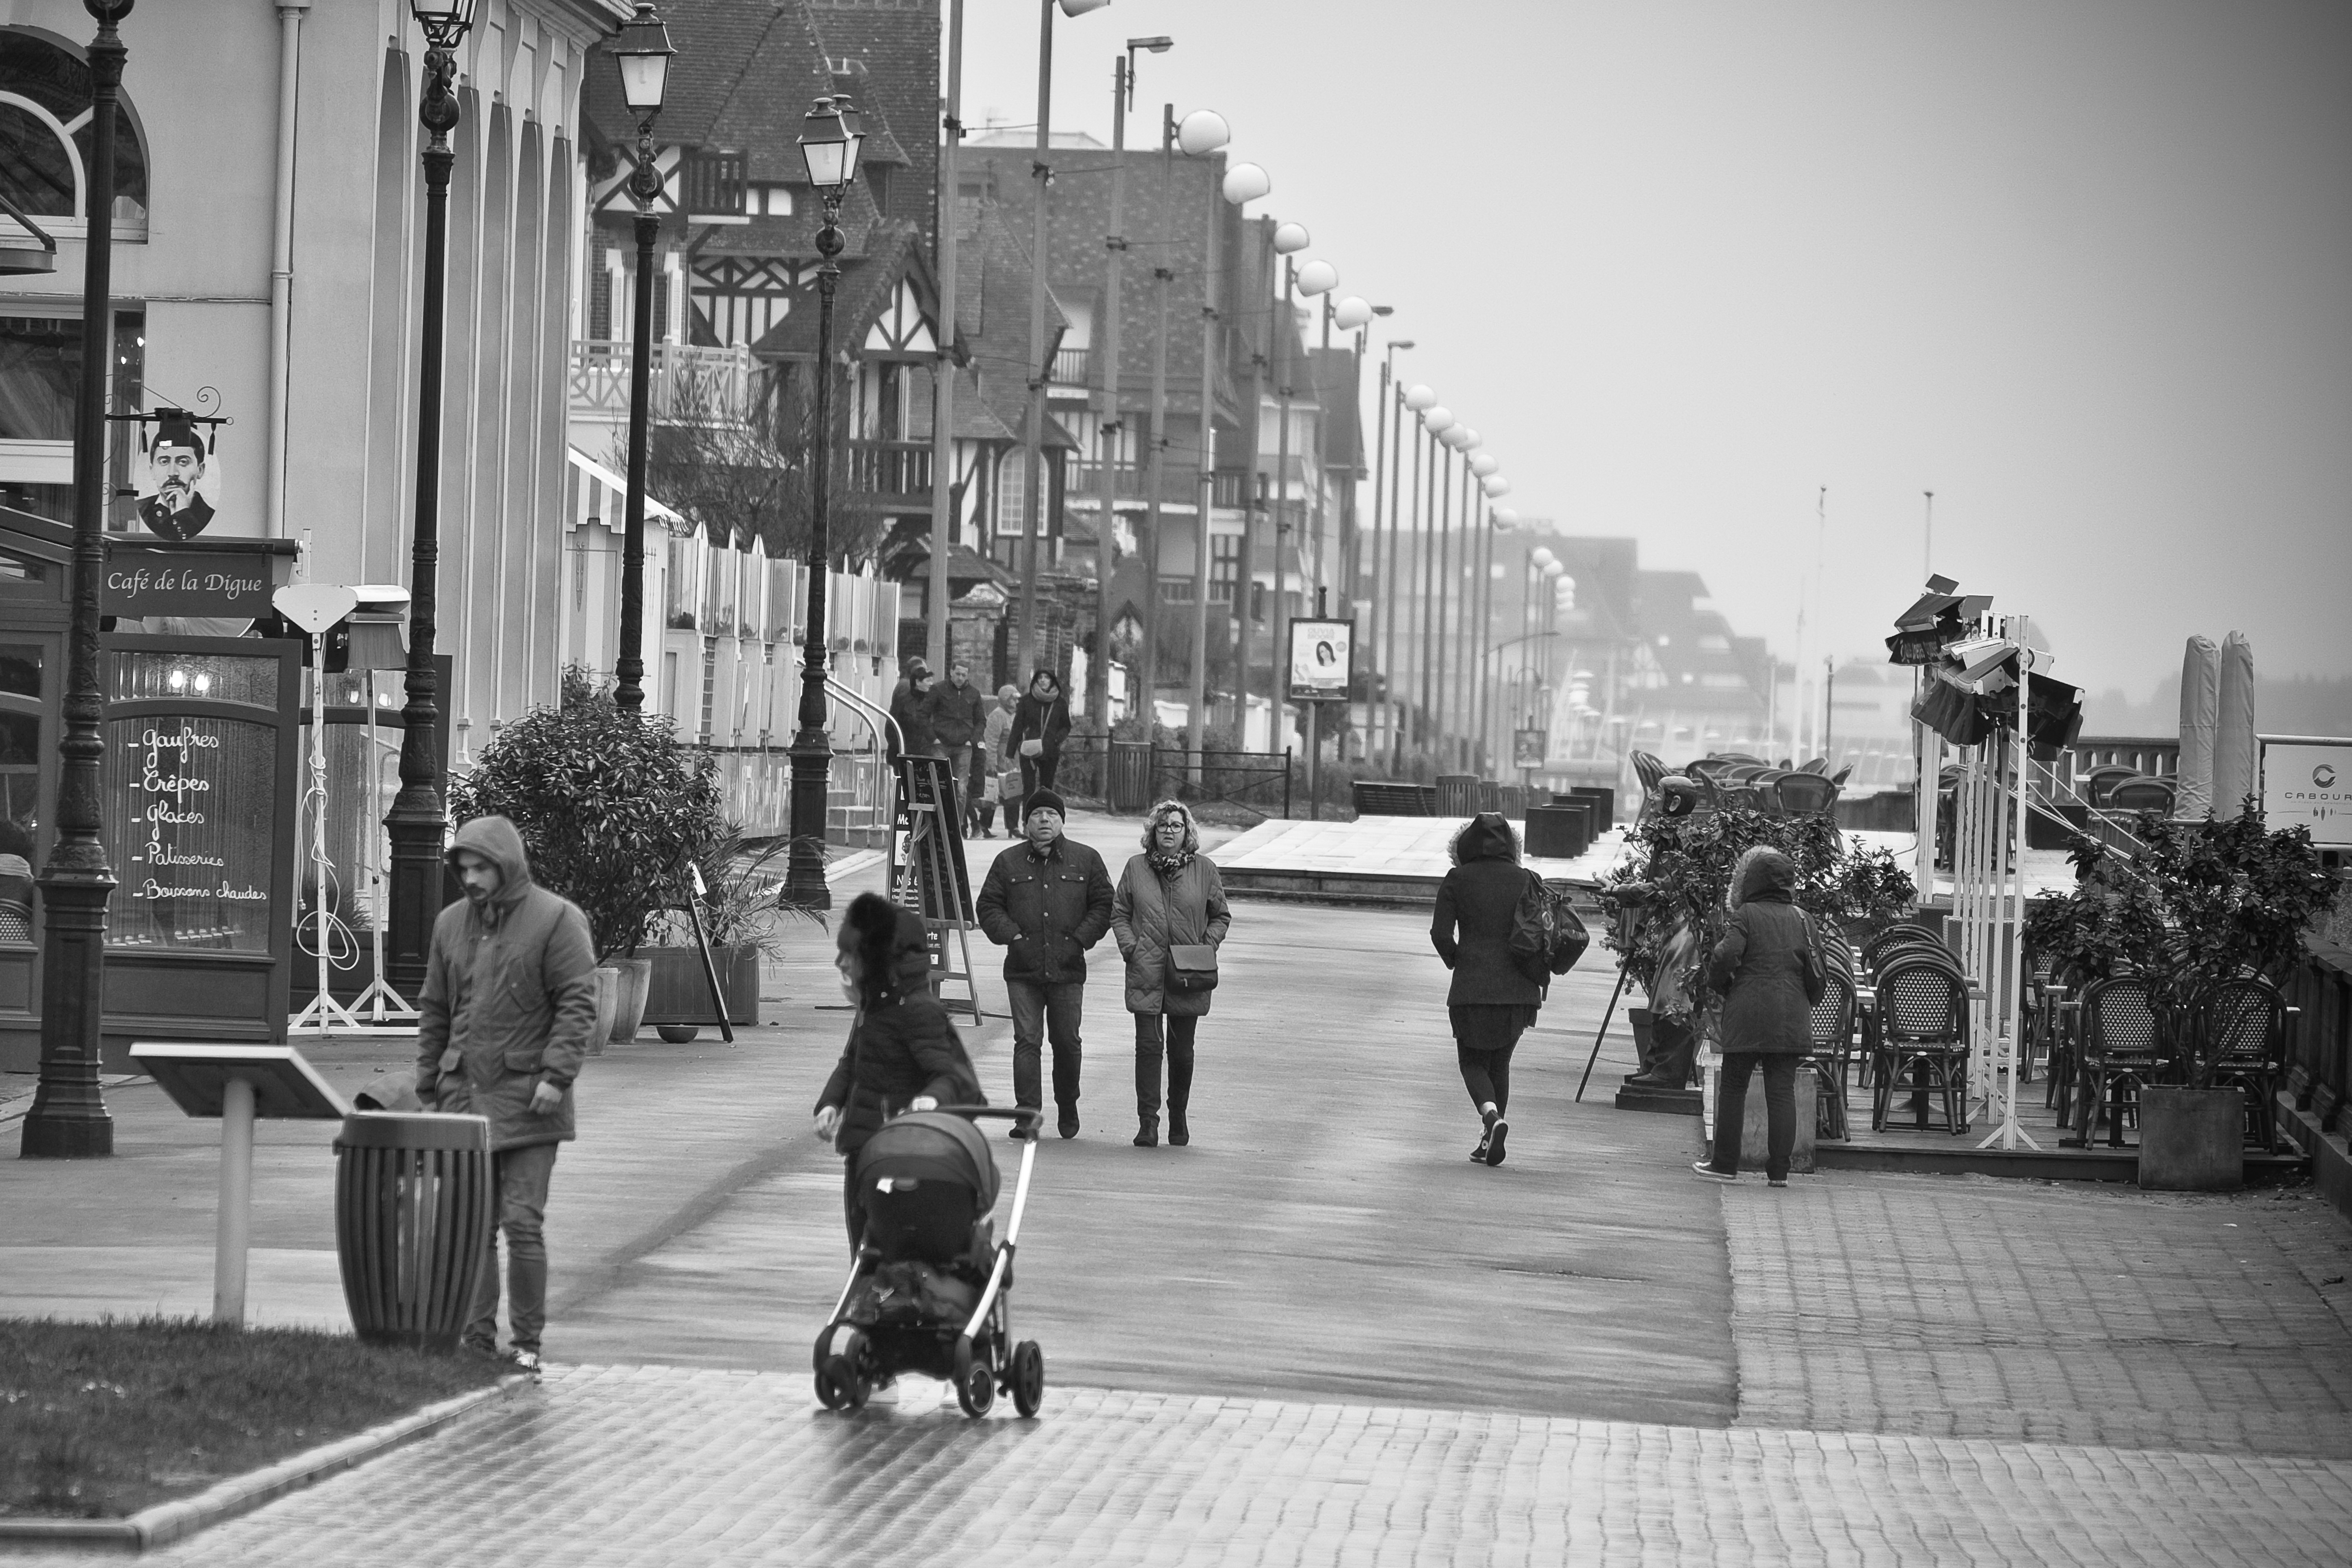
pedestrian, black and white, road, street, photography, city, urban, cityscape, travel, france, fujifilm, black, monochrome, bw, blackandwhite, blackwhite, infrastructure, ngc, photograph, snapshot, normandy, fuji, stphotographia, shape, fujixt1, fujix, noireblanc, cabourg, urban area, monochrome photography, nonbuilding structure